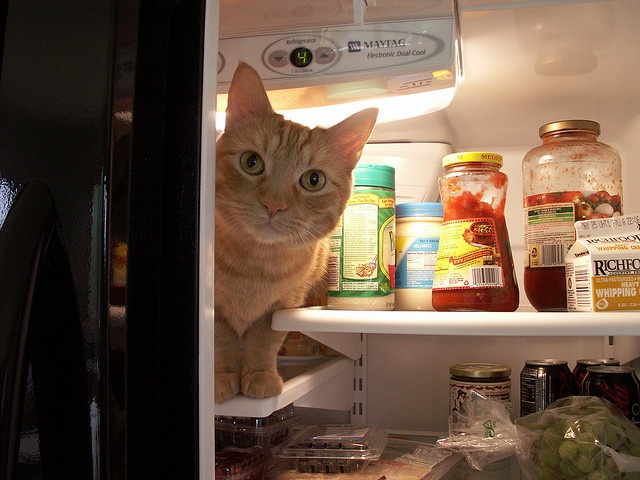
A cat sitting inside a fridge on the shelf next to jars of food.
A cat inside a refrigerator with some food items.
A cat peaking out from inside a refrigerator.
A orange cat standing inside of a refrigerator.
a cat looking out of an opened refrigerator